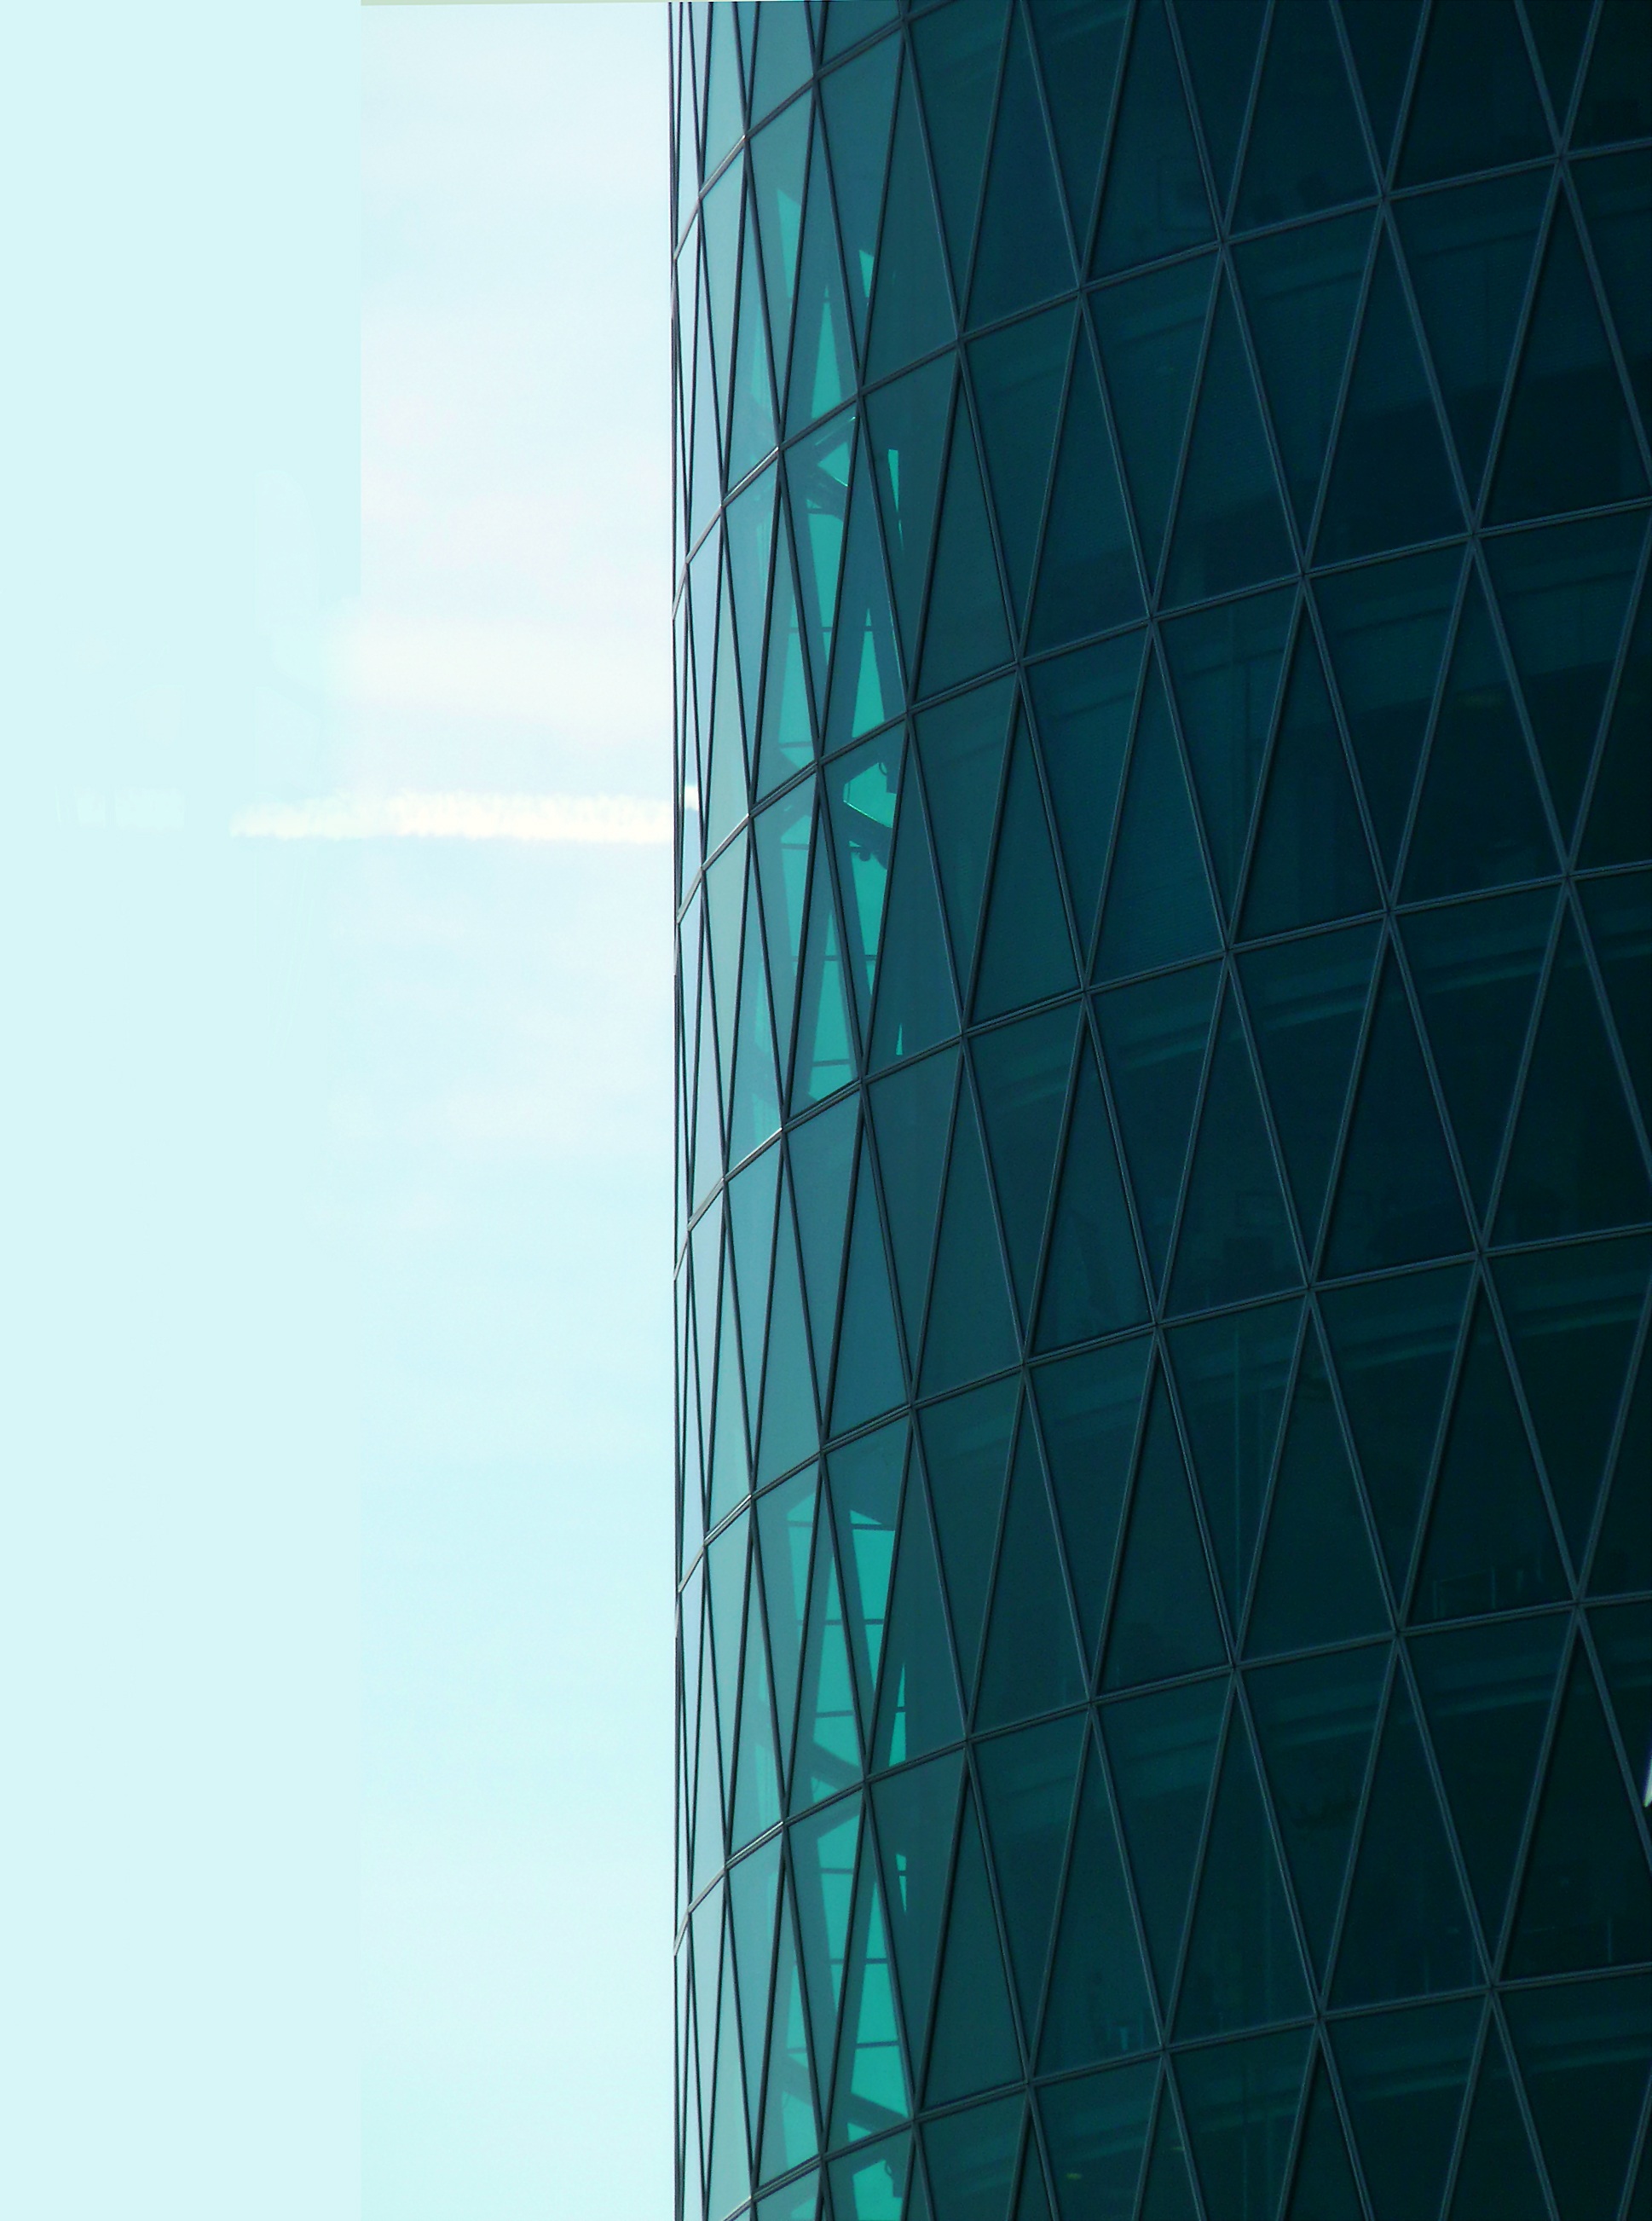
architecture, structure, glass, building, skyscraper, pattern, line, reflection, facade, blue, circle, capital, bank, skyscrapers, design, symmetry, currency, euro, shape, economy, frankfurt, finance, facades, financial district, funds, assets, financial institution, stock exchange, bank building, monetary transactions, business banking, bank house, money plant, credit institution